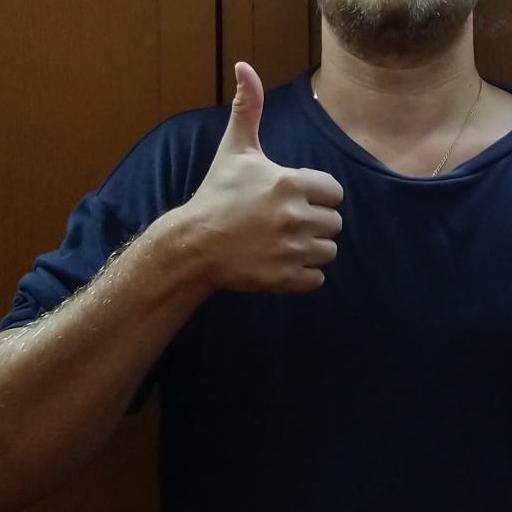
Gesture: like